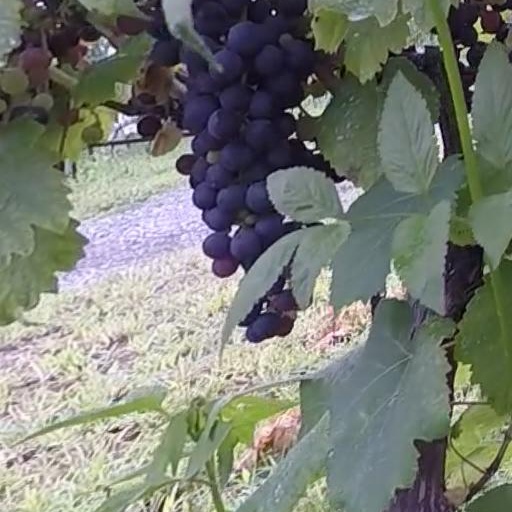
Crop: grape